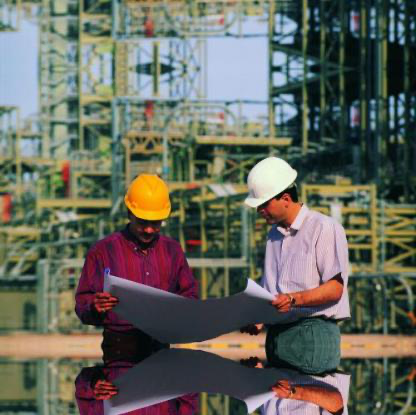
Objects in the image:
label: helmet
label: helmet